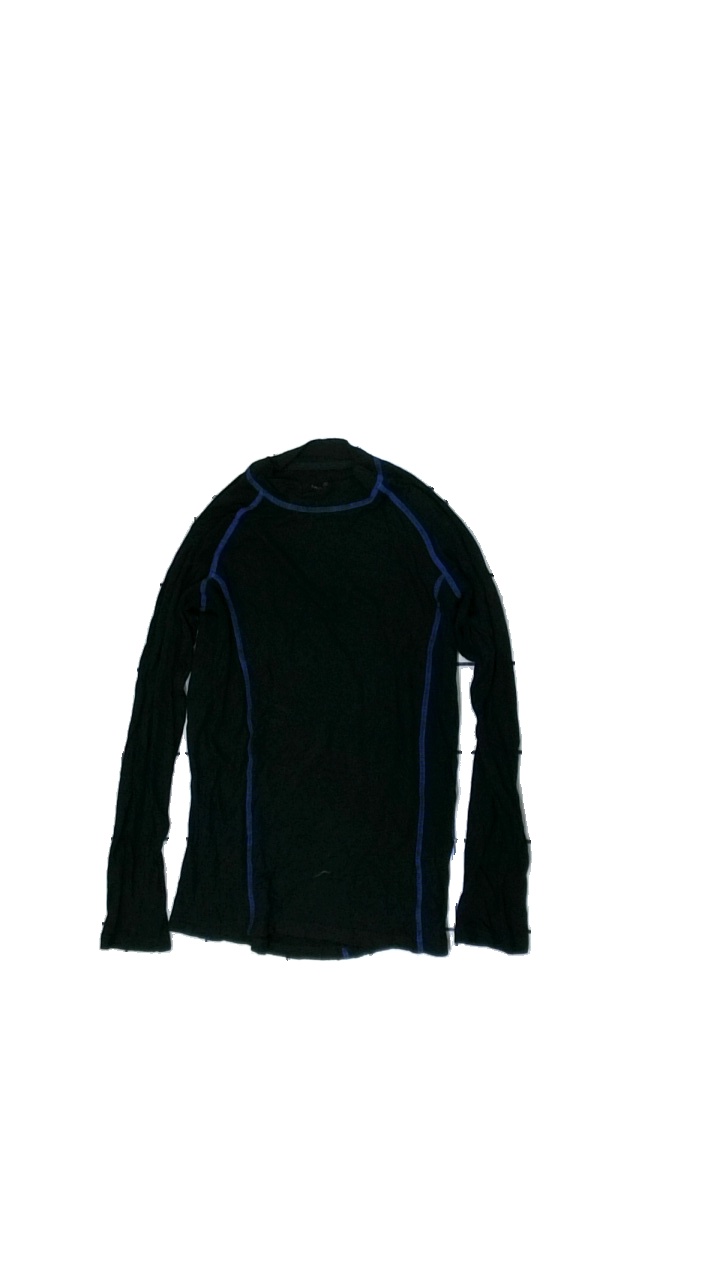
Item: Top (Children)
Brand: Walking
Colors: Black, Blue
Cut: Regular, Tight
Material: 100% viscose
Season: All
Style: Sports
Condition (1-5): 3
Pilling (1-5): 2
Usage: Export
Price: <50